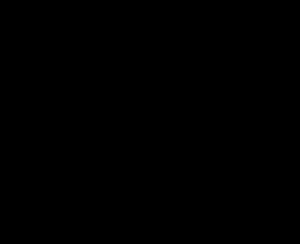
Les Diomédéidés sont une famille d'oiseaux de mer, de l'ordre des Procellariiformes, dont le nom usuel est l'albatros en français. Ces oiseaux ont la plus grande envergure de toutes les espèces d'oiseaux actuels, celle des grands albatros du genre Diomedea pouvant atteindre 3,4 m, rendant la phase d'envol difficile. Ils planent en revanche sans effort, en utilisant les vents pour les porter sur de grandes distances.